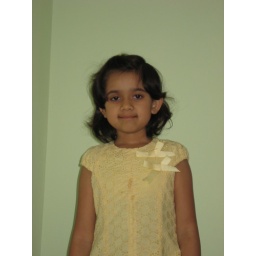
Reedwana in a yellow dress